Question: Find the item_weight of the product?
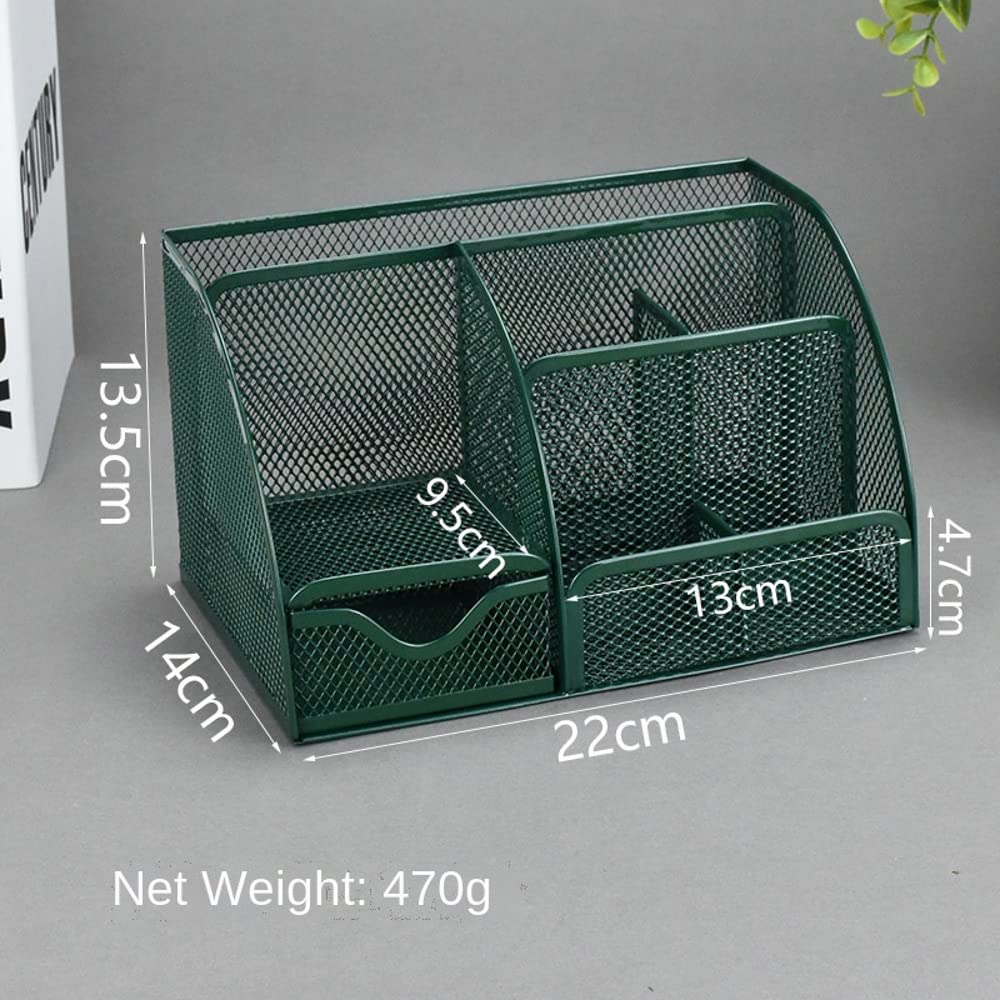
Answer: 470.0 gram